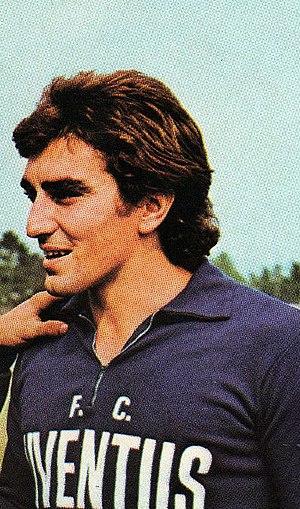
Fernando Viola est un joueur de football italien.